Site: brandenburg
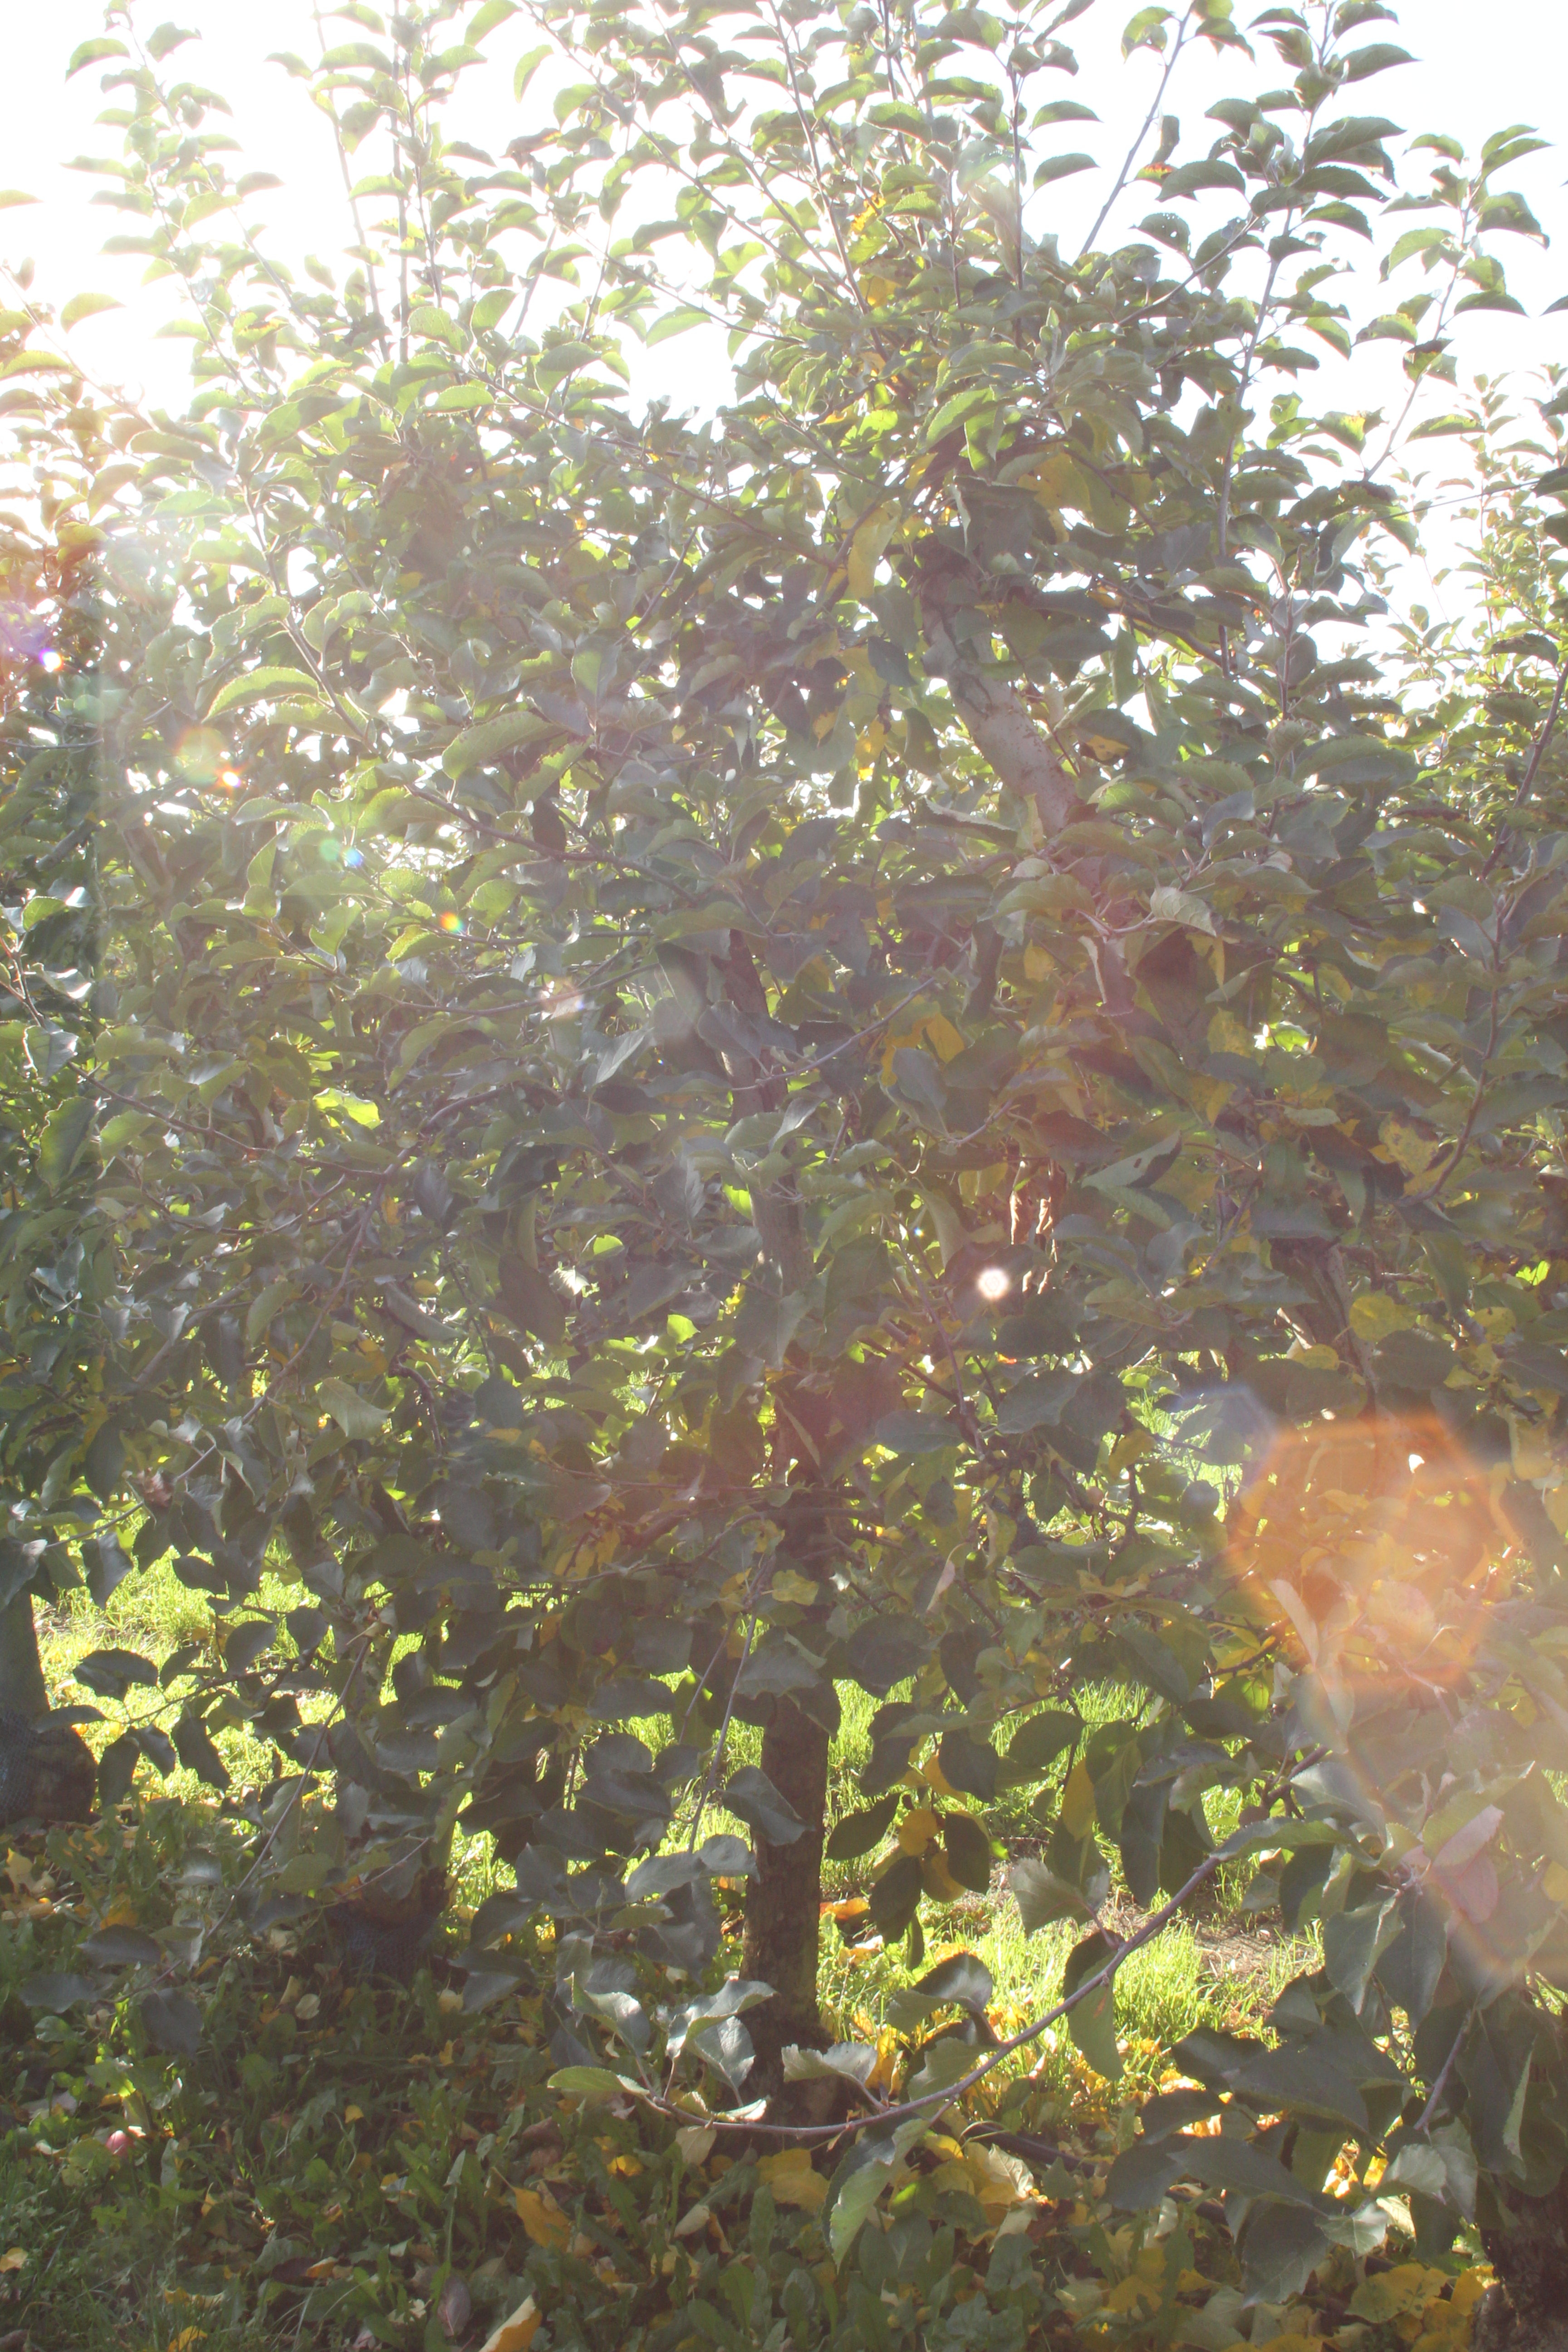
Growth stage (BBCH 91): Senescence, beginning of dormancy